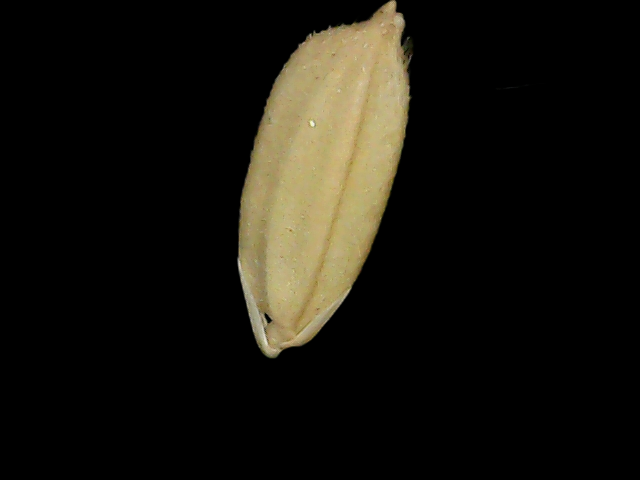
Rice variety: Bd52